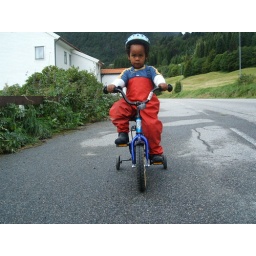
Out riding the bike by the road... Don't ever cross that white lane!!